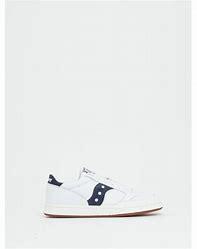
Brand: Saucony
Model: Jazz Court